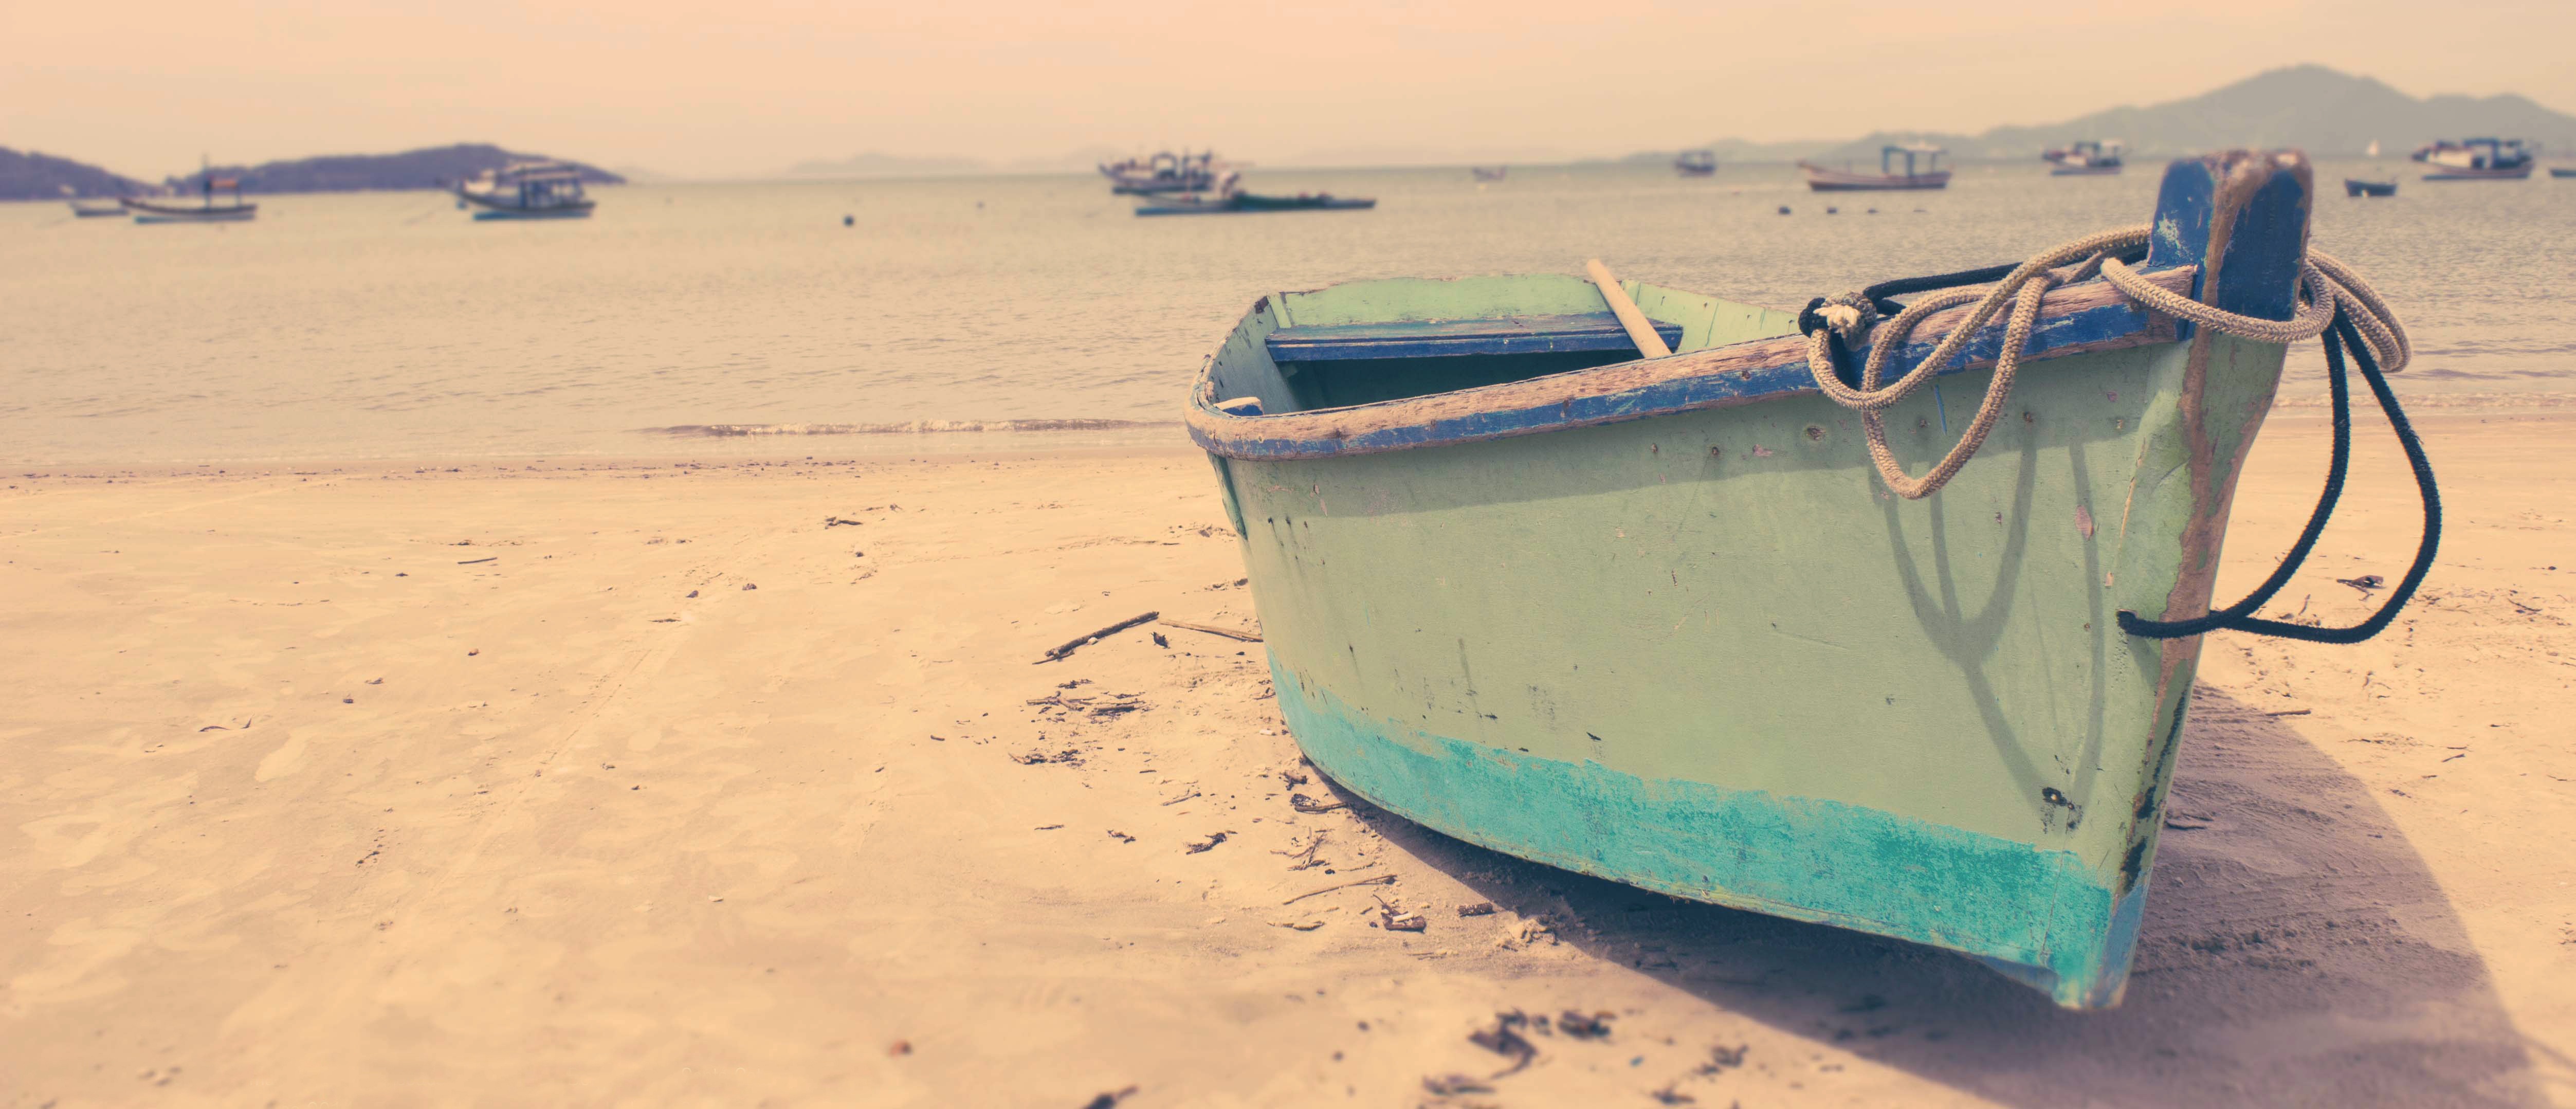
beach, sea, coast, water, sand, ocean, boat, ship, transport, vehicle, color, blue, material, body of water, natural environment